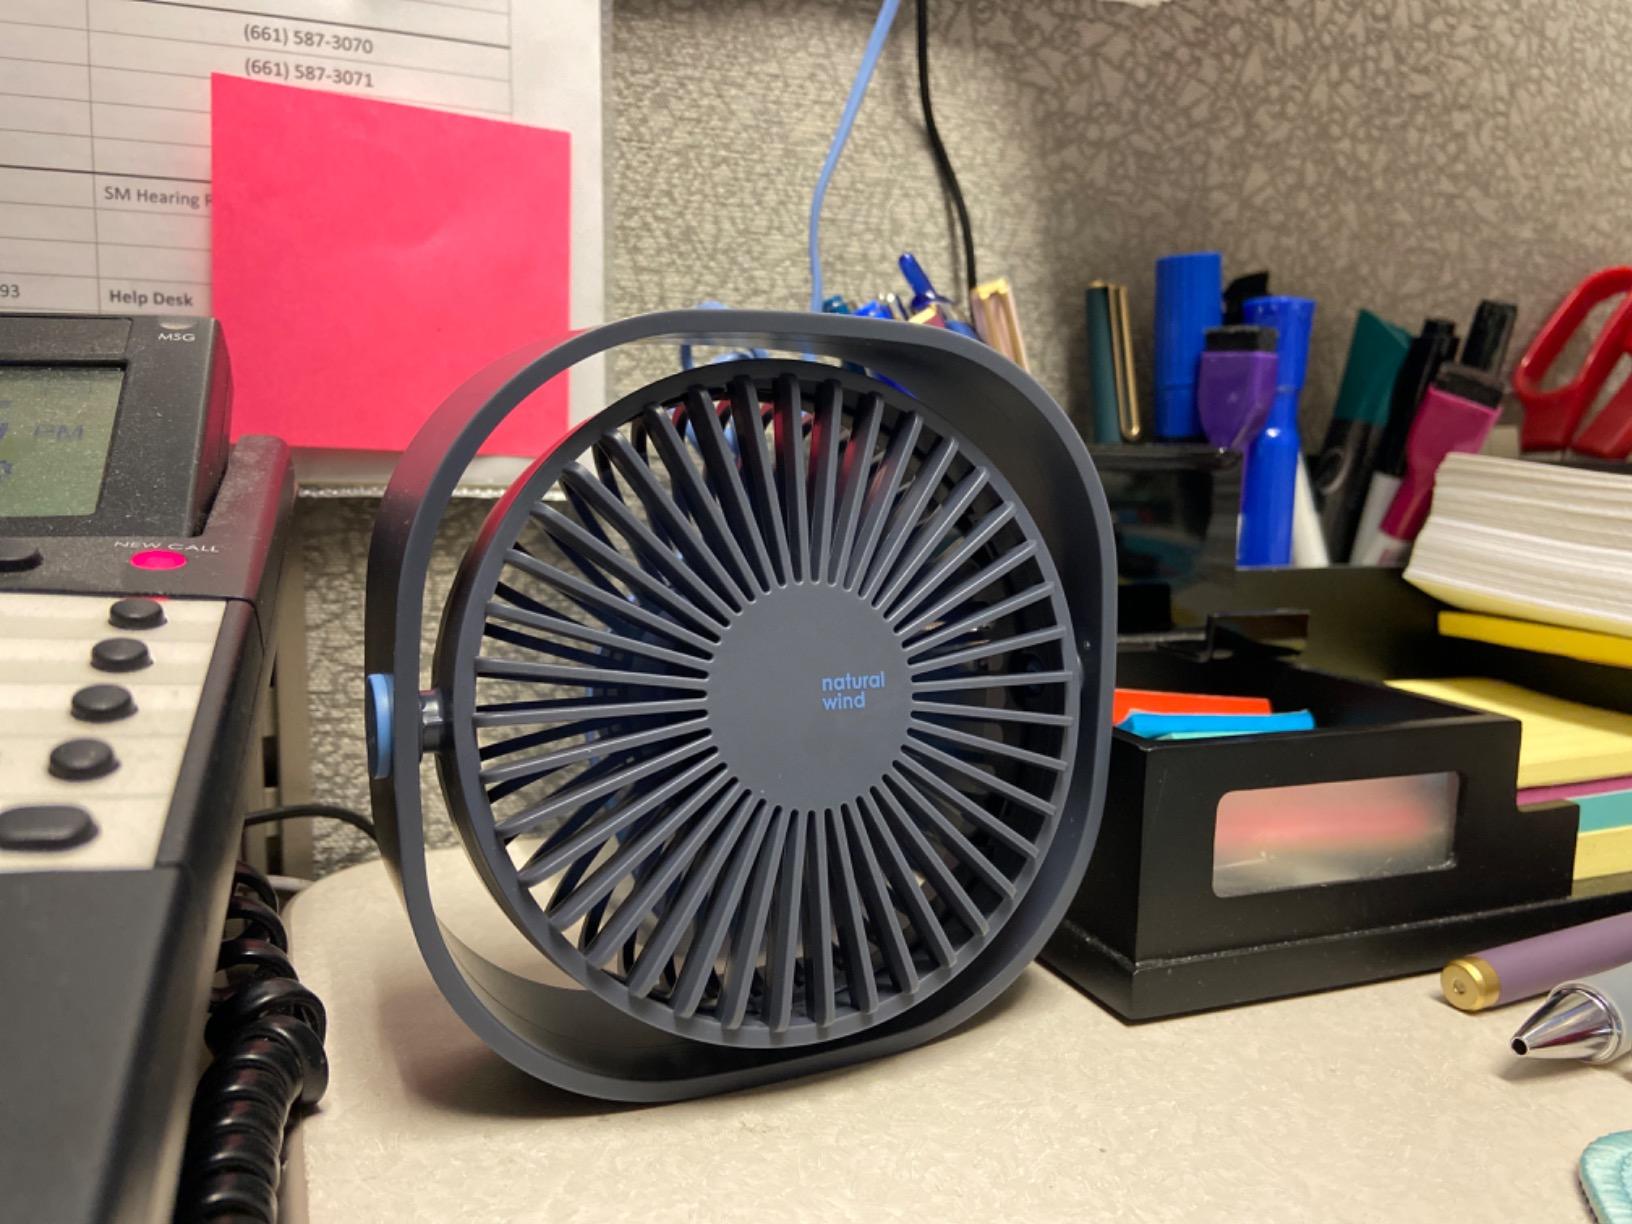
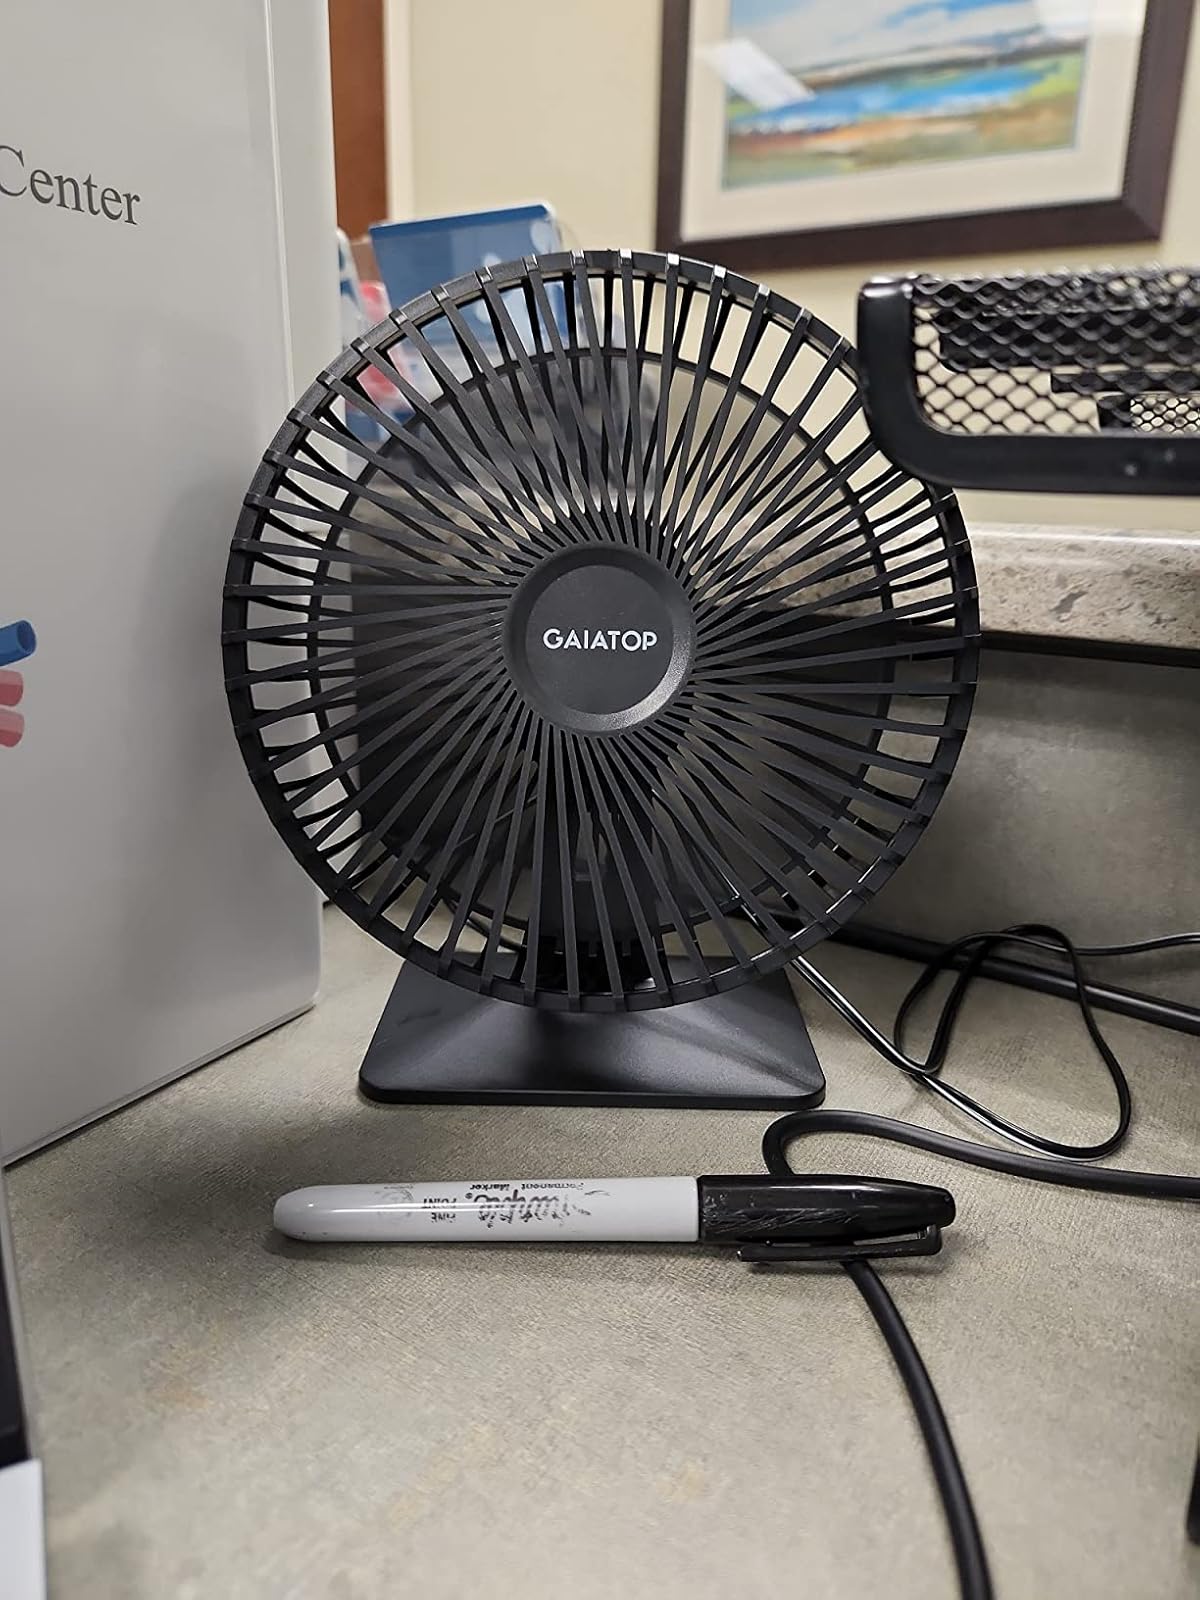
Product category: fan
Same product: no